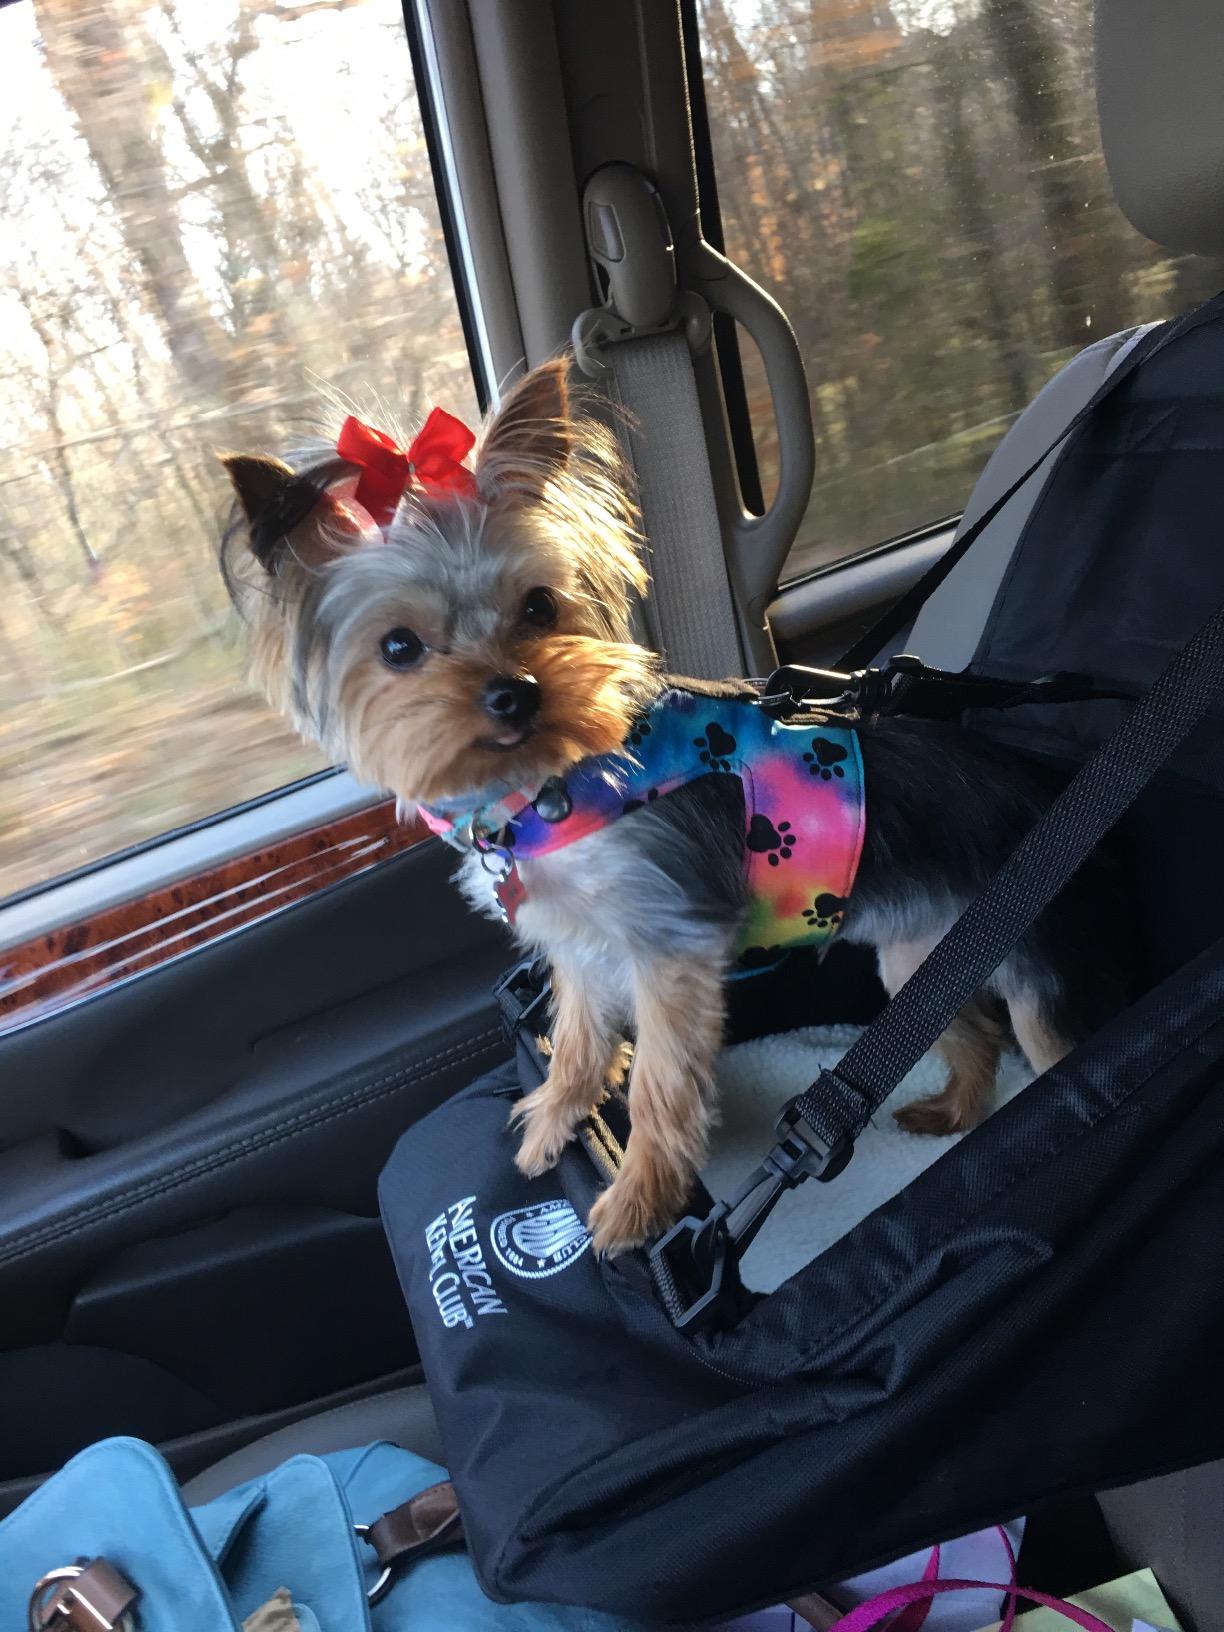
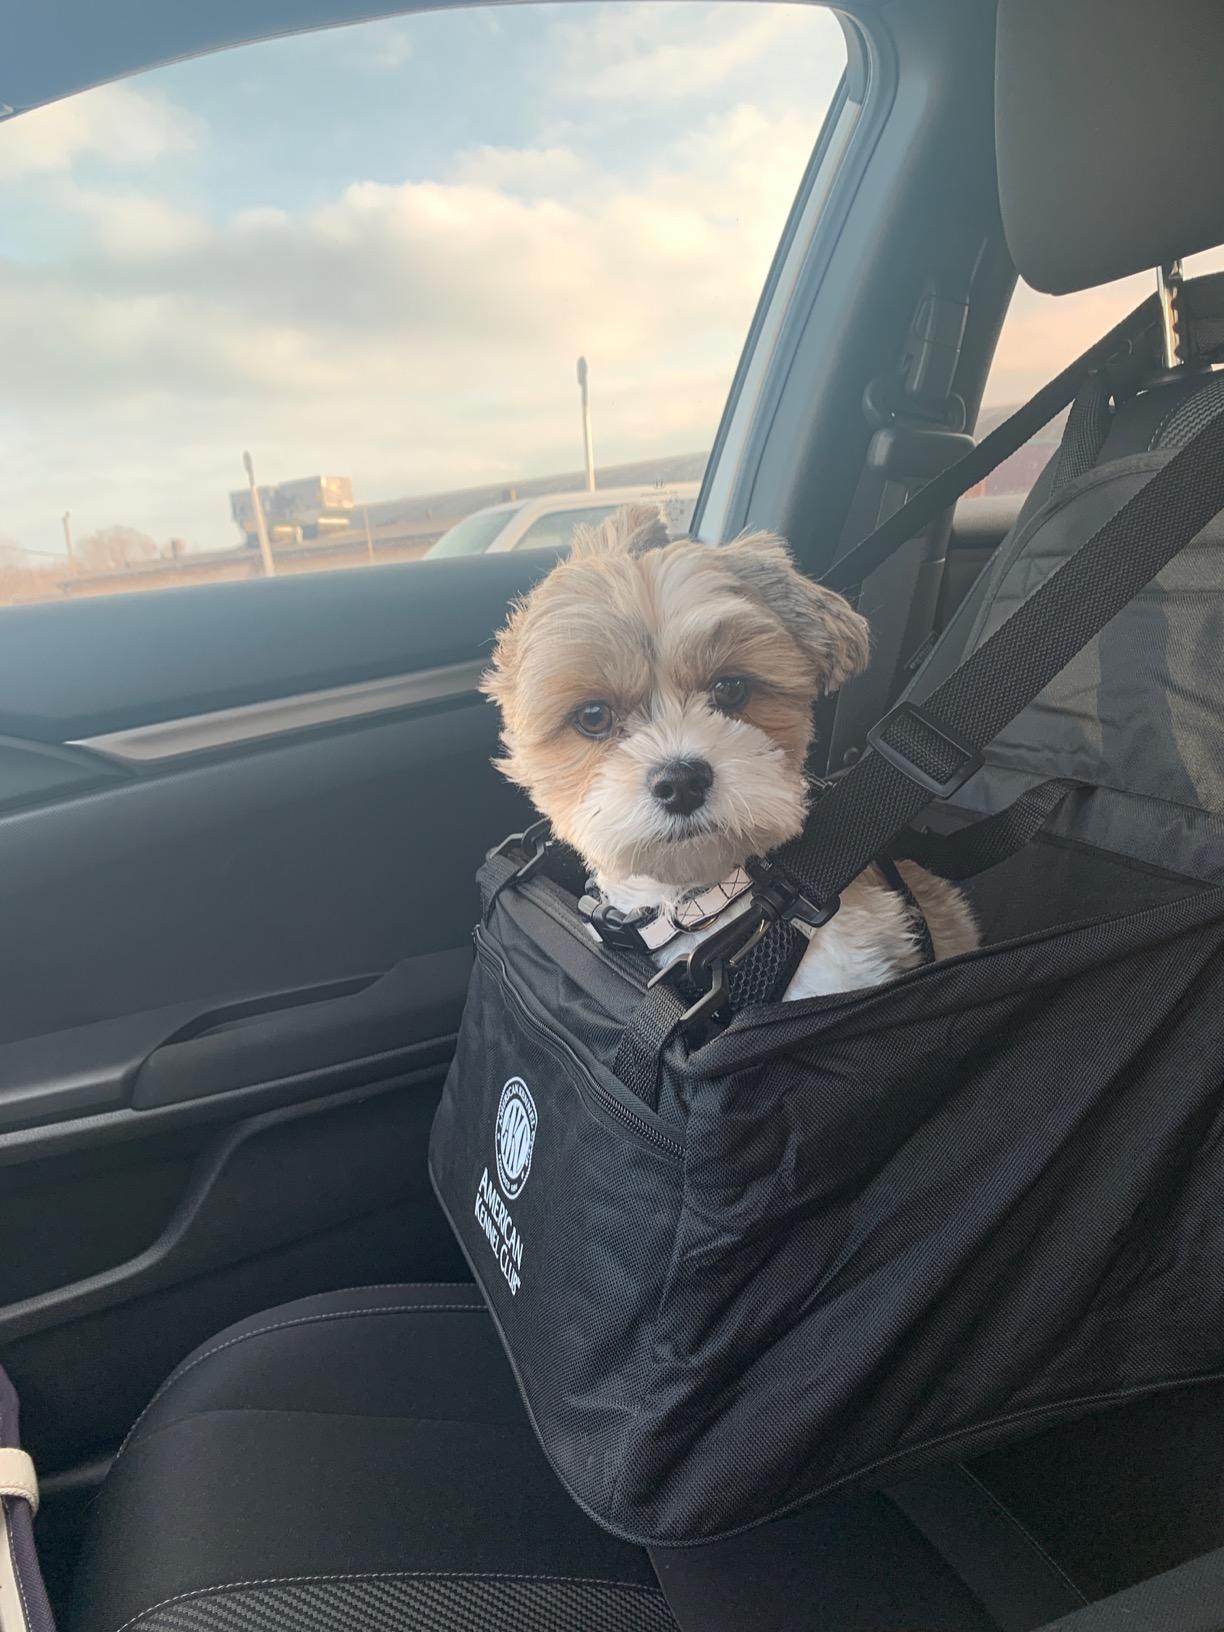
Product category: items_kennel
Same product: yes